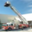
Label: truck